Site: brandenburg
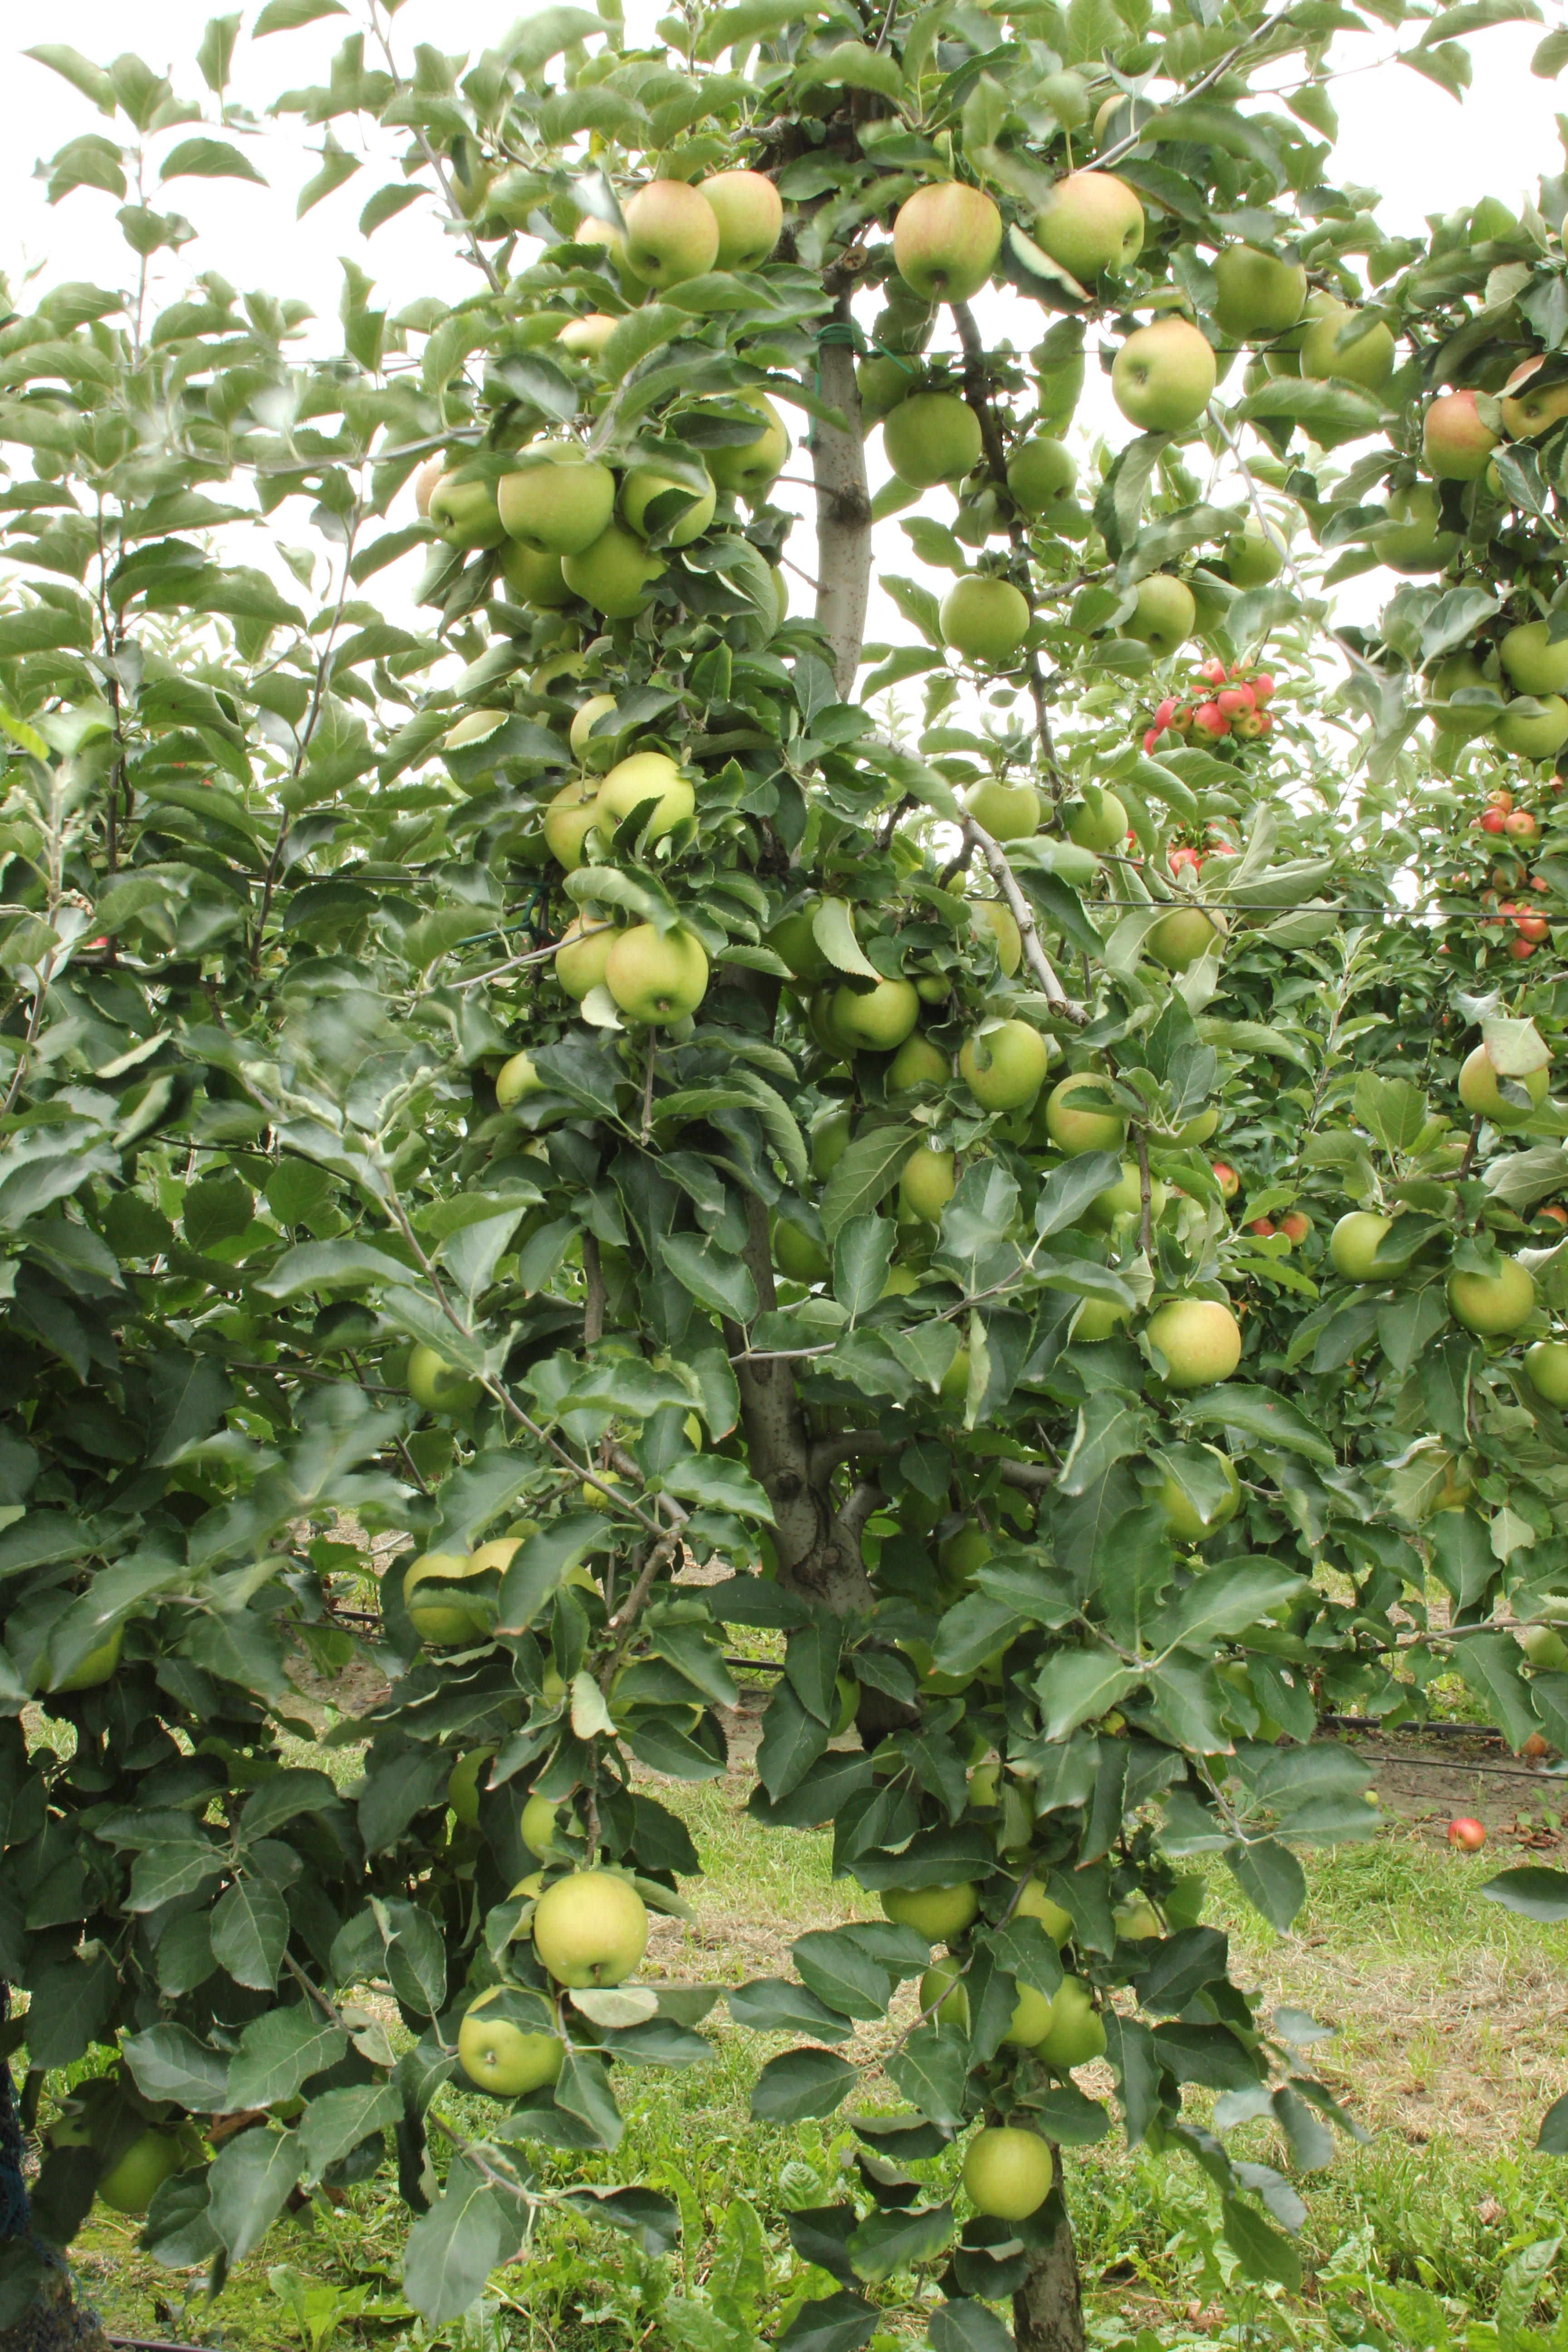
Growth stage (BBCH 87): Maturity of fruit and seed